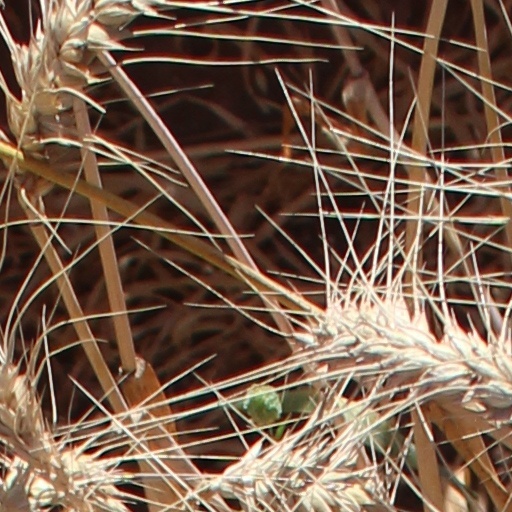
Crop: wheat